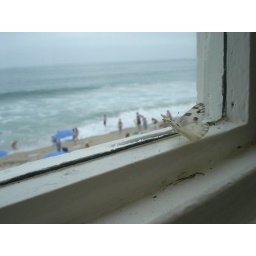
the beautiful butterfly in the window sill at the beach house overlooking the beach at 7am